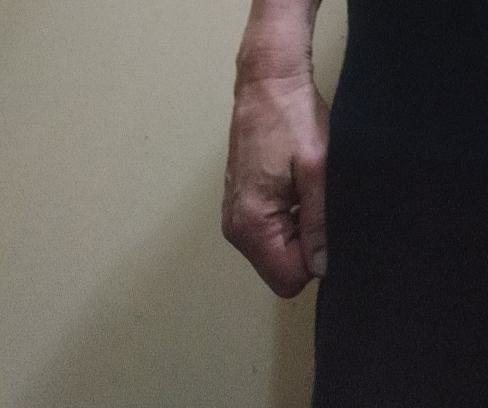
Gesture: no_gesture